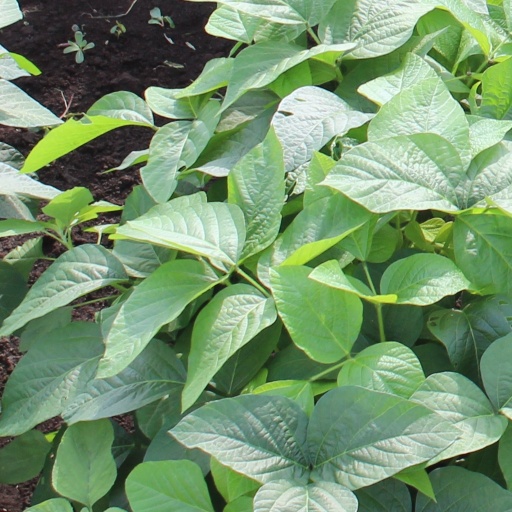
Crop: soybean